Salt Lake, Garfield and Western Railway

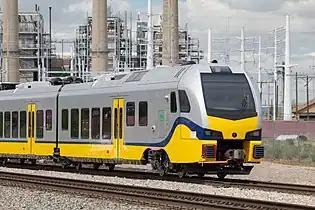
A Stadler FLIRT DMU, painted in DART Silver Line colors at rest on the Salt Lake Garfield & Western Railway.

The SLGW is dual-served by the two major mainline U.S. railroads, Union Pacific and BNSF. SLGW receives freight cars at its main switching yard at 1200 West and North Temple Street in Salt Lake City, near the Utah State Fairgrounds. Commodities vary and include lumber, cement, plastics, petroleum products, paper, frozen juices, canned goods, furniture, waste oil and others. Occasionally, the line will pull a passenger special car owned by the Promontory Chapter of the National Railway Historical Society, who use a section of SLGW track to store or rehab historic rail cars.